Families of Asparagales

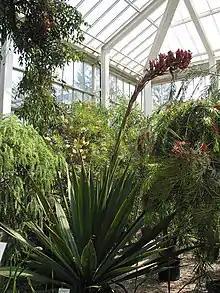
Doryanthaceae: "Doryanthes palmeri"

The two species of "Doryanthes", the only genus of the family, are huge rosette-forming herbs that are a conspicuous element of the flora in the vicinity of Sydney, being hard not to notice when in flower. The leaves have entire margins but disintegrate into fibres at the apex. The sub-umbellate inflorescences are borne at the end of long stems, having numerous bright red flowers, which are radially symmetric with inferior ovaries.